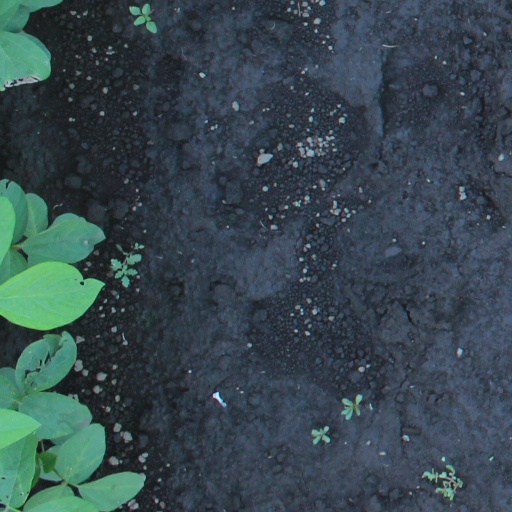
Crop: soybean